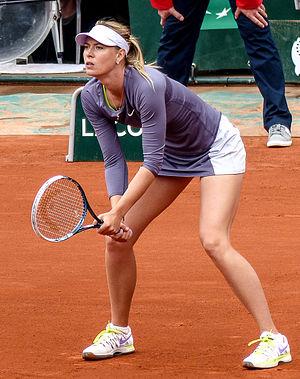
Maria Yourievna Sharapova, née le 19 avril 1987 à Niagan en Sibérie, est une ancienne joueuse professionnelle de tennis russe.